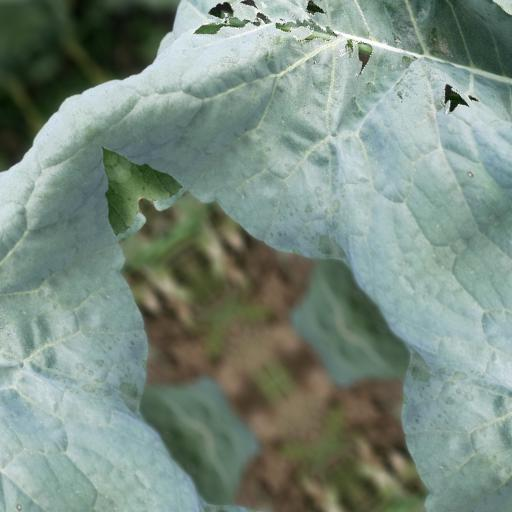
Label: Black Rot